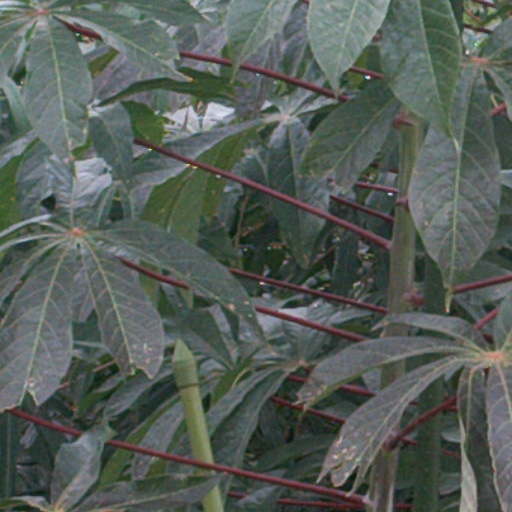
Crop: cassava